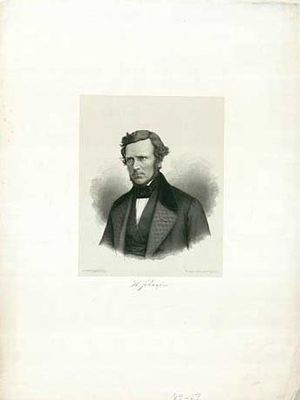
Hans Johansen (politiker)
Hans Johansen. Litografi af I.W. Tegner & Kittendorff
Hans Johansen var en dansk gårdejer og politiker.